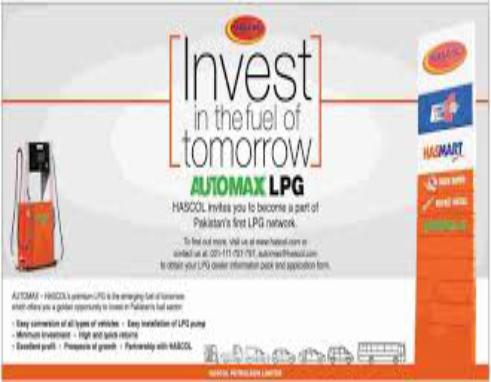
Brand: Hascol Petroleum
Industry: Transportation